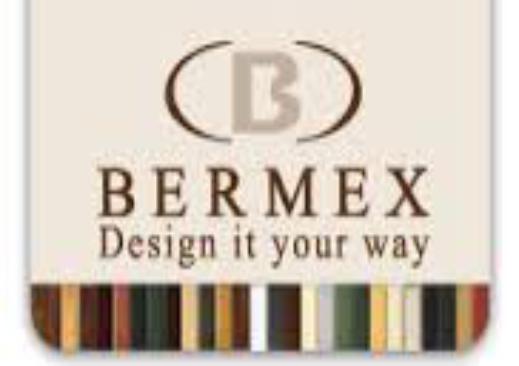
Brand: bermex
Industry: Necessities